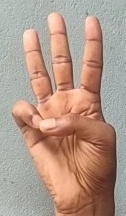
ASL sign: 6